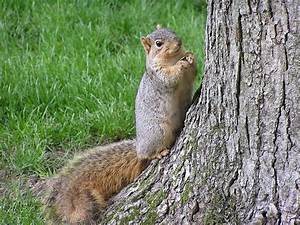
Label: scoiattolo